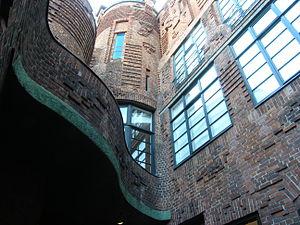
L'architecture expressionniste est un mouvement architectural qui se développa en Europe du Nord pendant les premières décennies du XXᵉ siècle en parallèle avec l'expressionnisme dans les arts appliqués et vivants.
Le terme Expressionnisme de brique distingue une variante spécifique de l'architecture expressionniste utilisant la brique, les tuiles ou la brique vitrifiée comme matériaux de construction de prédilection. Les bâtiments répondant à ce style furent construits surtout dans les années 1920, et particulièrement en Allemagne.